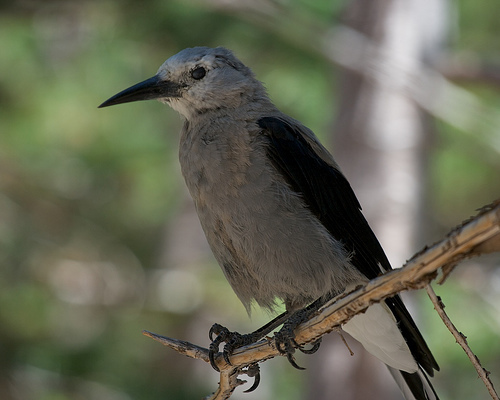
this grey and black bird has a particularly sharp beak
this is a grey bird with a black wing and a long pointed black beak.
a medium sized bird that is mostly grey with black wings and a very large pointed billthe bird has a black bill as well as black wings while the rest of the body is light gray.
medium-sized brown bird with black wing primaries and secondaries and a large black bill that is 50% longer than its head.
this bird has a long sharp black beak with light gray coverings over most of its body, the wings, outer rectrices are black with white undertail coverts.
this bird is grey with black and has a long, pointy beak.
this bird has wings that are black and has a white belly
this bird has wings that are black and has a white belly
this bird has wings that are black and has a white belly
Species: Clark Nutcracker